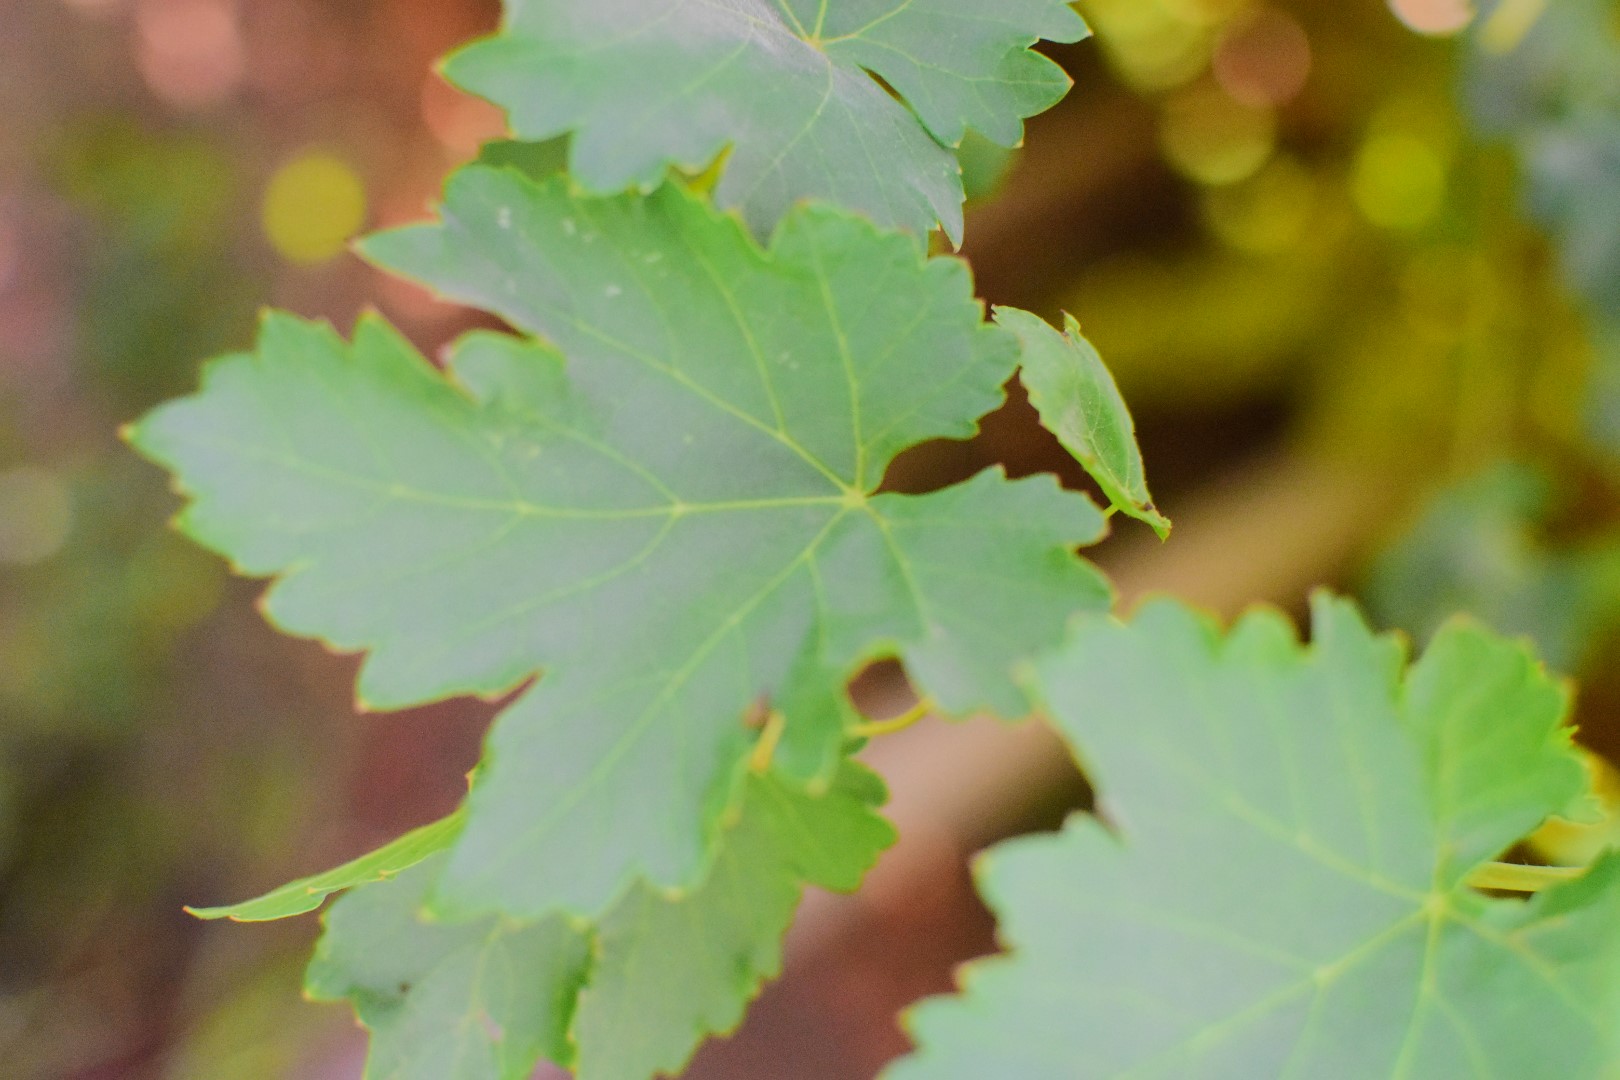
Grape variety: Deas Al-Annz